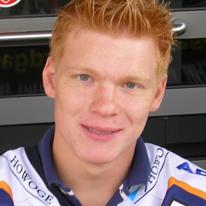
Age: 19